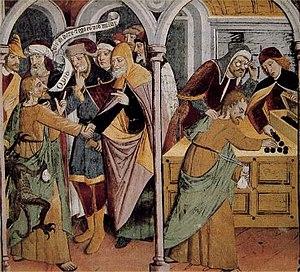
La liste qui suit présente les édifices du département des Alpes-Maritimes protégés au titre des monuments historiques et répertoriés dans la base Mérimée du ministère français de la Culture, à l'exception de ceux des communes de Nice et Grasse présentés respectivement dans la liste des monuments historiques de Nice et dans la liste des monuments historiques de Grasse. Les édifices de la commune de Cannes sont également présentés dans la liste des monuments historiques de Cannes.
La chapelle Notre-Dame-des-Fontaines est une chapelle catholique située en France dans une vallée montagneuse à 5 kilomètres du village médiéval de La Brigue, dans le département des Alpes-Maritimes.
Les peintres primitifs niçois sont les peintres originaires du Pays niçois, territoire successivement dominé par les comtes de Provence et par les ducs de Savoie à partir de 1388, ou du Piémont ayant exercé leur art dans le comté de Nice ou dans le Piémont proche, territoires qui faisaient partie, au XVᵉ siècle et XVIᵉ siècle, des États de Savoie.